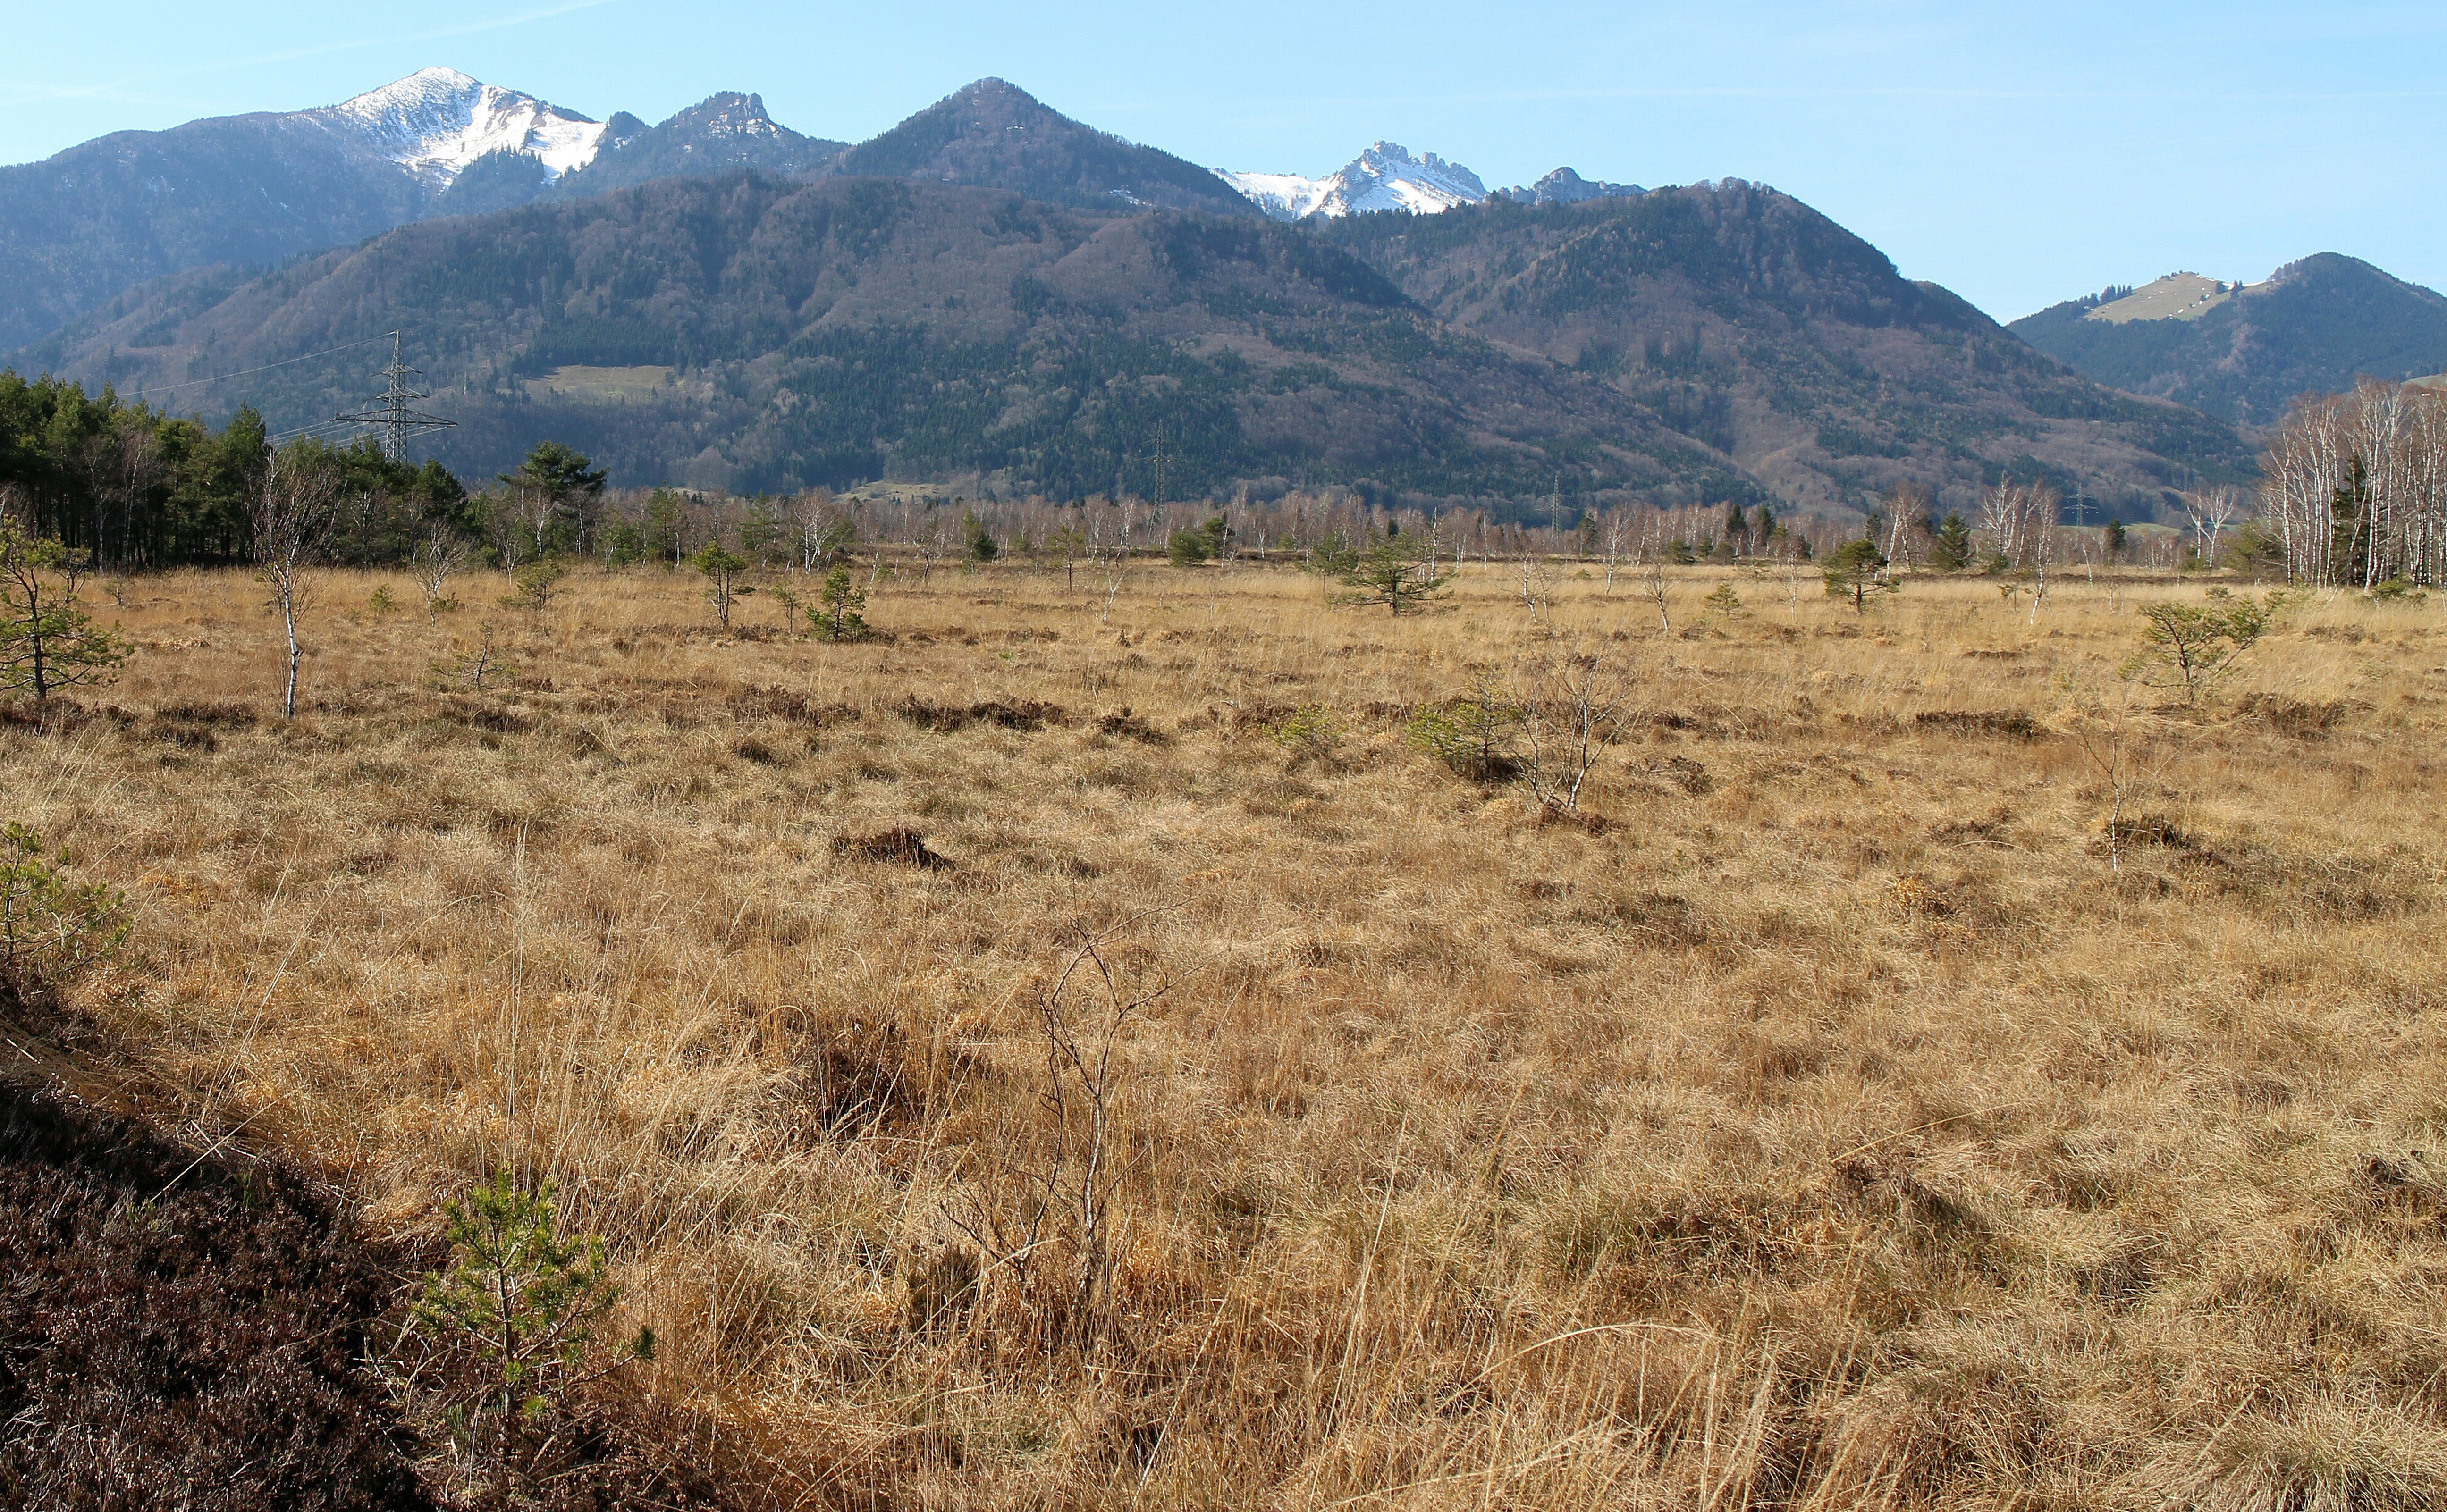
landscape, wilderness, mountain, trail, prairie, hill, valley, ranch, soil, savanna, ridge, plain, geology, moor, mountains, grassland, badlands, plateau, bavaria, habitat, ecosystem, steppe, landform, peat, chiemgau, natural environment, geographical feature, mountainous landforms, land lot